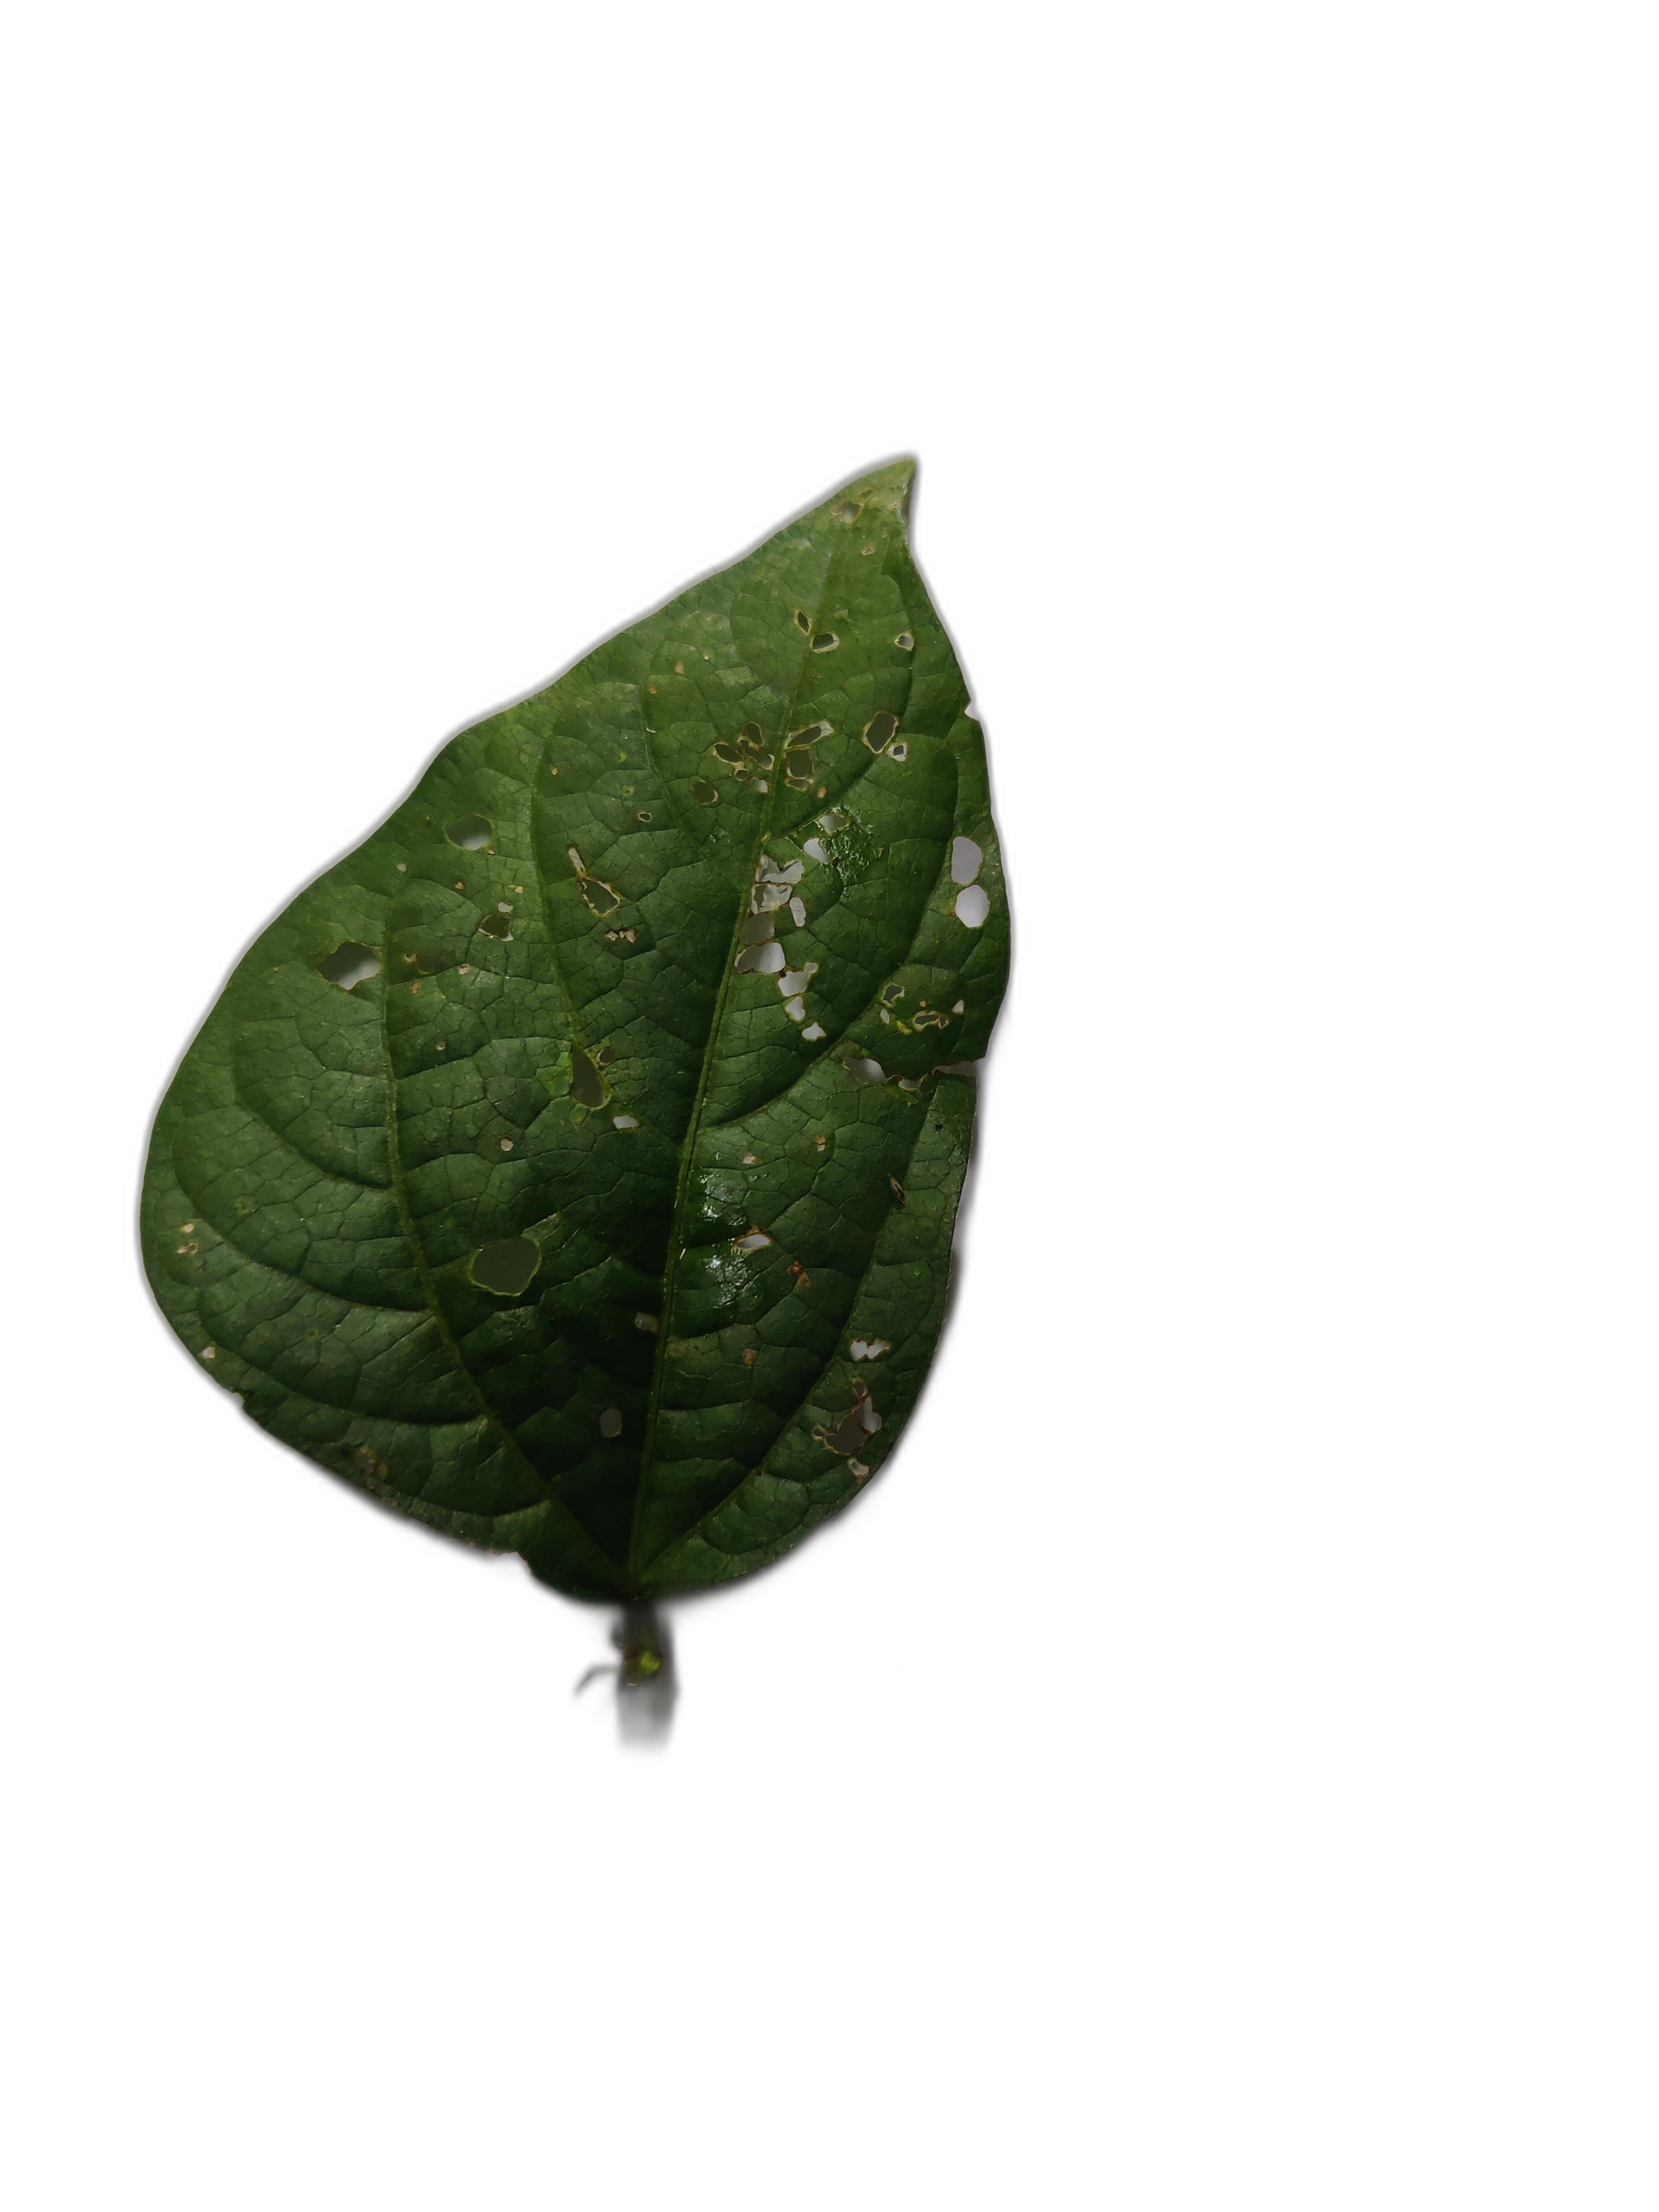
Label: Cercospora leaf spot